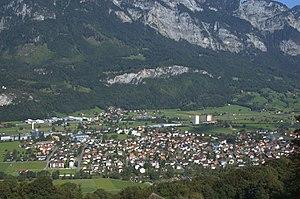
Flums est une commune suisse du canton de Saint-Gall, située dans la circonscription électorale de Sarganserland.